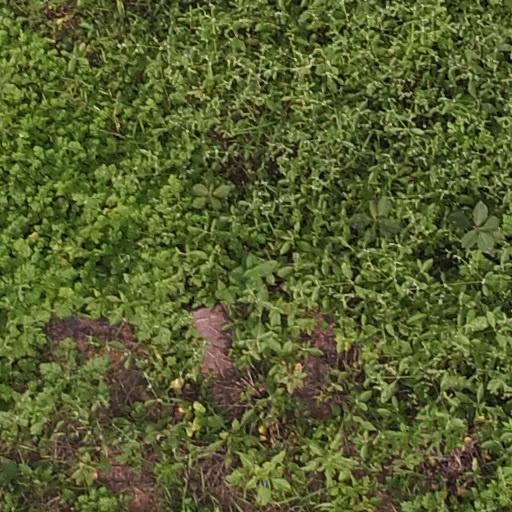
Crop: maize; corn